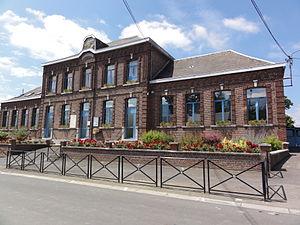
Mairieux (Nord, Fr) mairie-école
Mairieux est une commune française située dans le département du Nord, en région Hauts-de-France.